Shantinath Jain Teerth

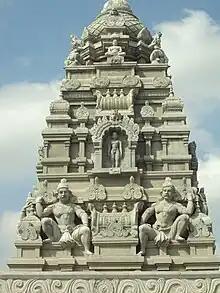
31 feet South Pattern Shikhar during construction

The architecture draws inspiration from South Indian Jain places of worship. The temple has a 31 feet "Shikhar", a high tower, modeled after the "Shikhar" of Mel Sithamur Jain Math. The structure is quadrangular in shape and constructed using reinforced concrete. The facade has been painted in gold by artisans from Mamallapuram. The tower houses an idol of Mahavira (24th Jain Tirthankara) made of brass.